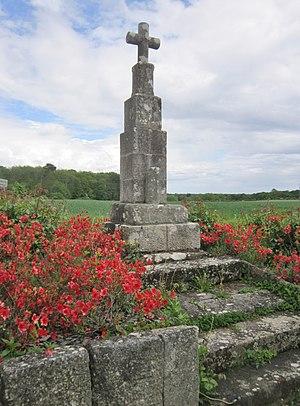
Moëlan-sur-Mer
Moëlan-sur-Mer [mwelɑ̃ syʁ mɛʁ] est une commune du département du Finistère, dans la région Bretagne, en France.